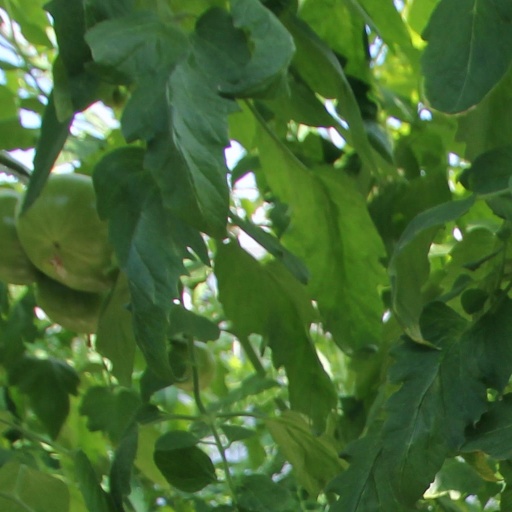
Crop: tomato